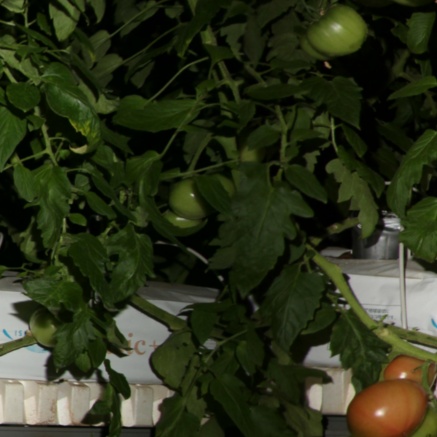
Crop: tomato